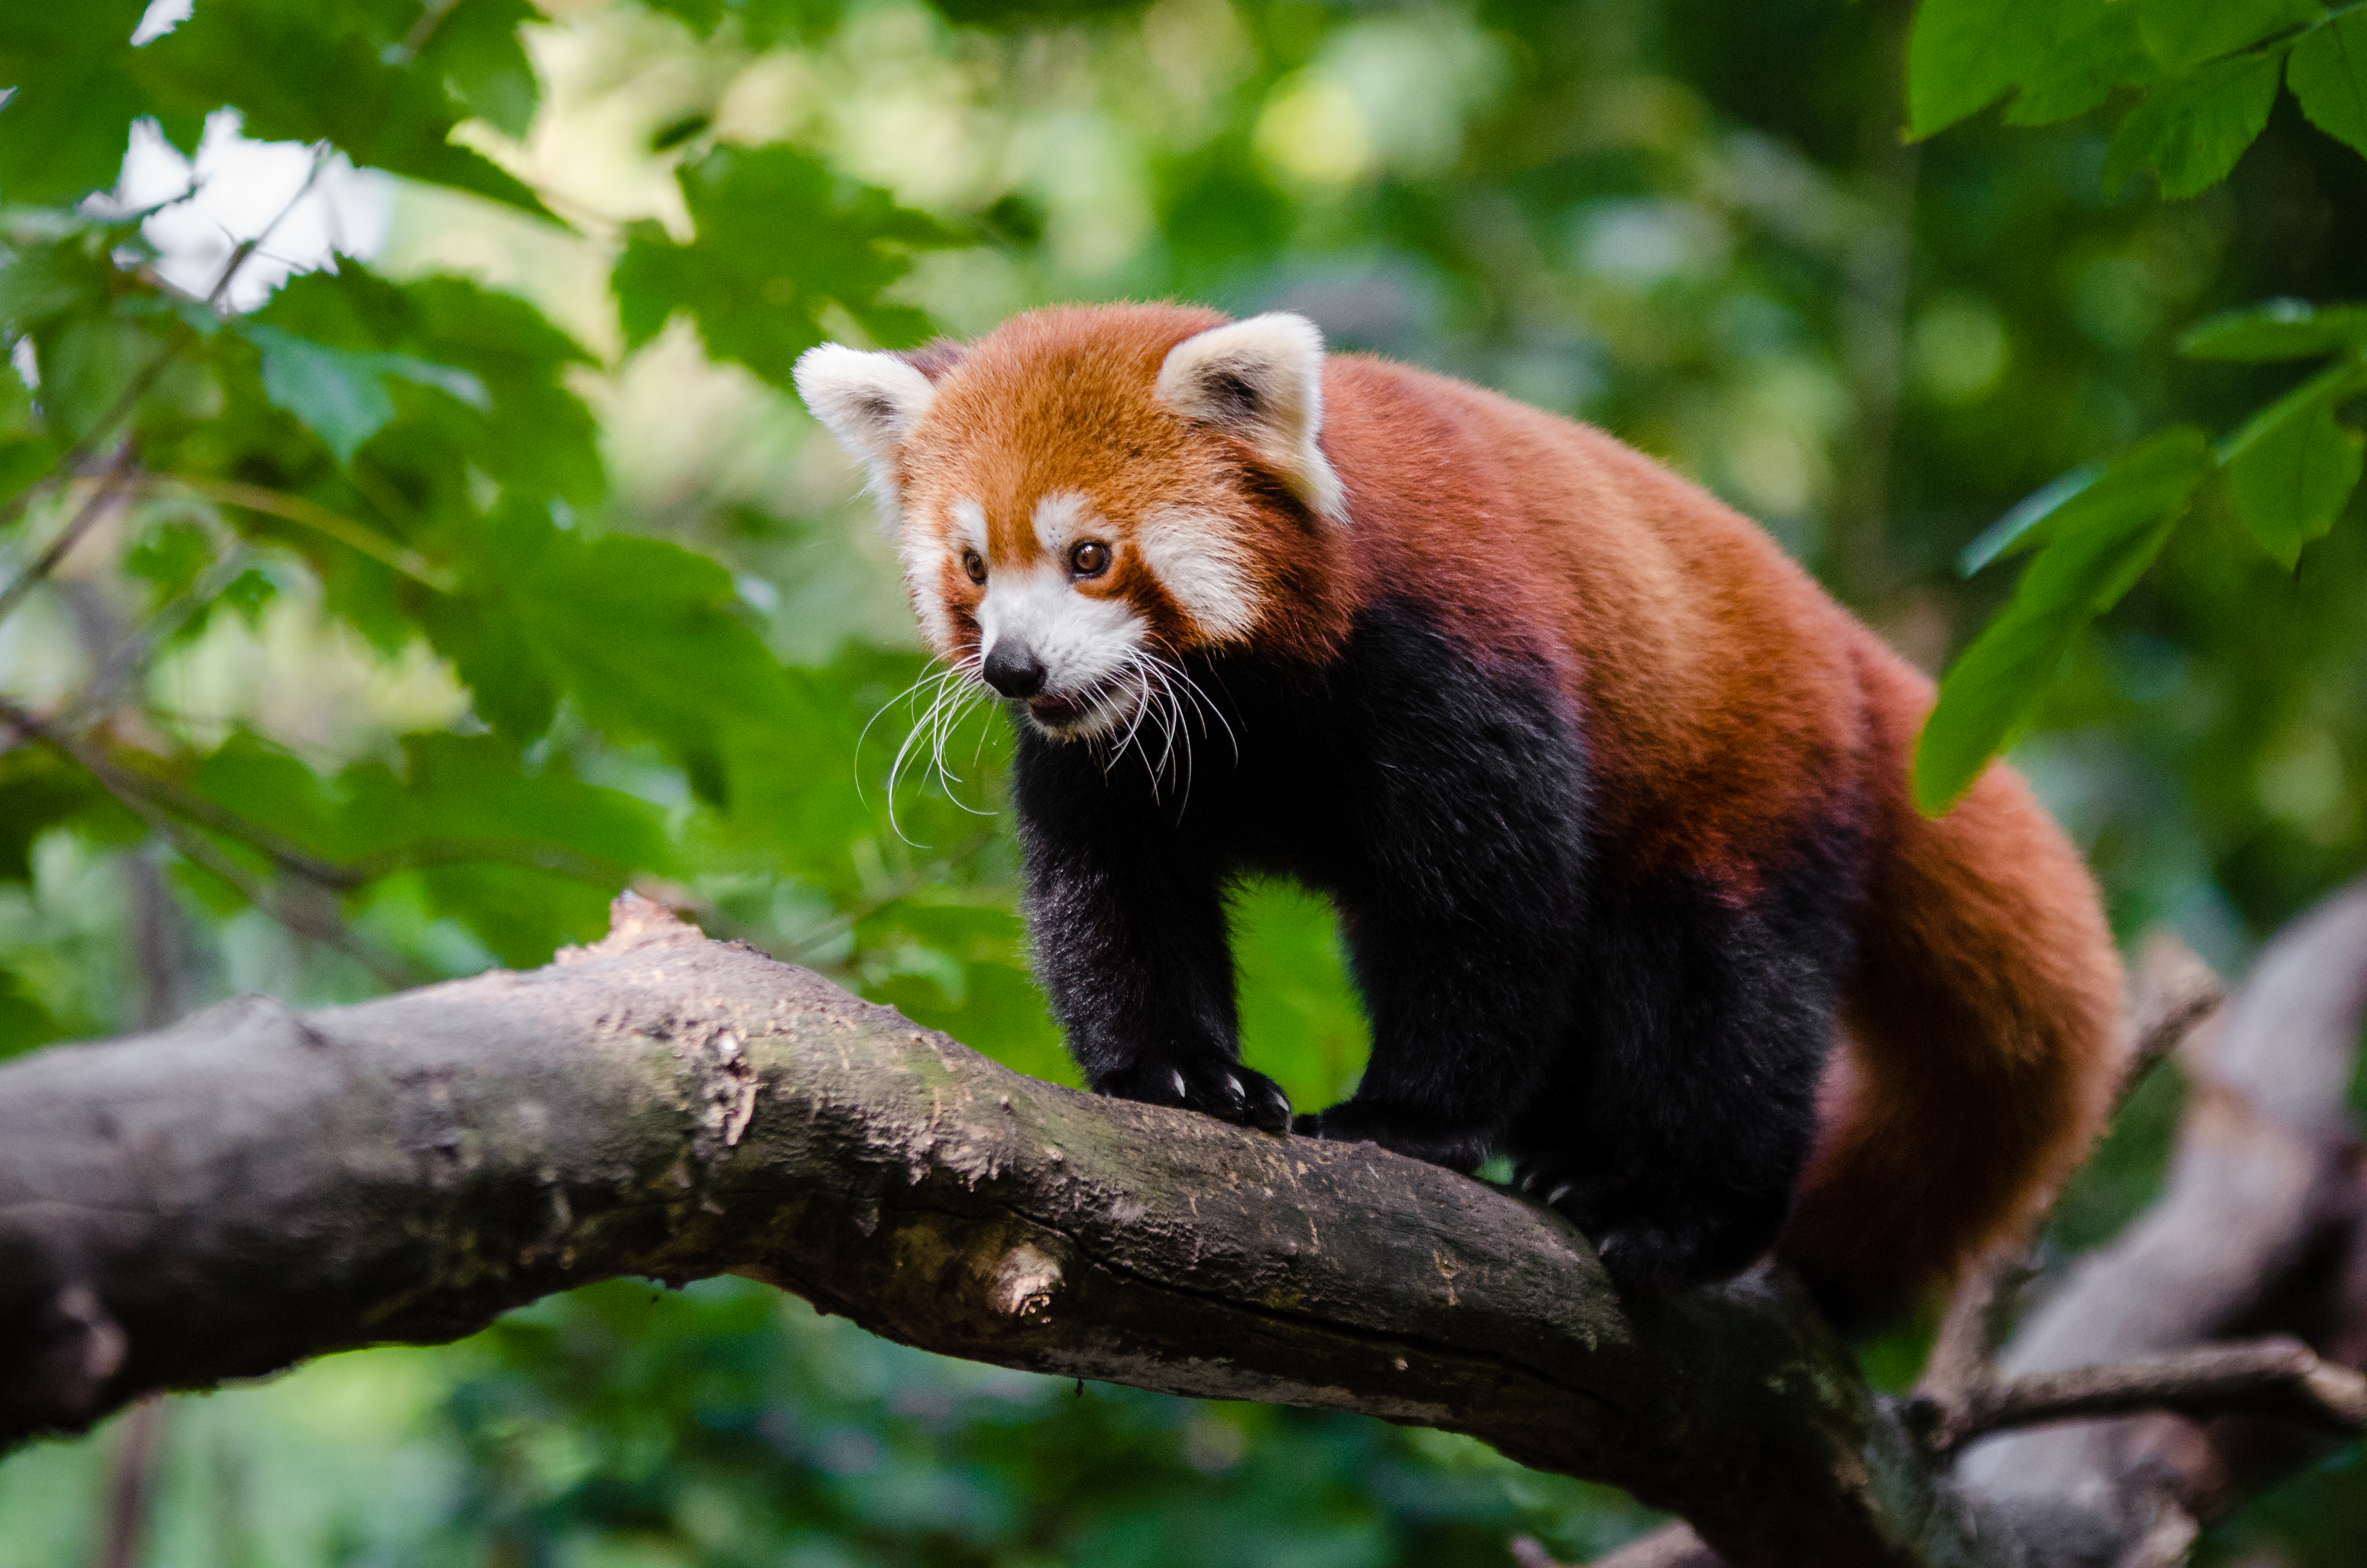
tree, nature, bokeh, blur, field, vintage, sweet, feet, animal, cute, female, wildlife, zoo, fur, orange, young, spring, green, high, red, foot, mammal, nikon, fauna, red panda, panda, 2015, face, nose, paw, tail, animals, ears, endangered, vertebrate, germany, deutschland, frhling, natur, paws, tier, depth, iso, ss, depthoffield, fell, grn, gesicht, baum, adorable, bamboo, d7000, roter, kleiner, niedlich, sues, suess, species, bedrohte, tierart, tierpark, weiblich, jungtier, jung, ohren, schwanz, nase, bedroht, ailurus, fulgens, mozilla, firefox, wochenende, weekend, marten